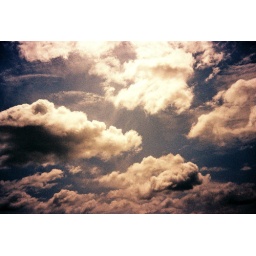
The sky on 15th July. Walking along the beach in Huahin.